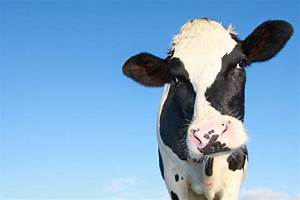
Label: cow